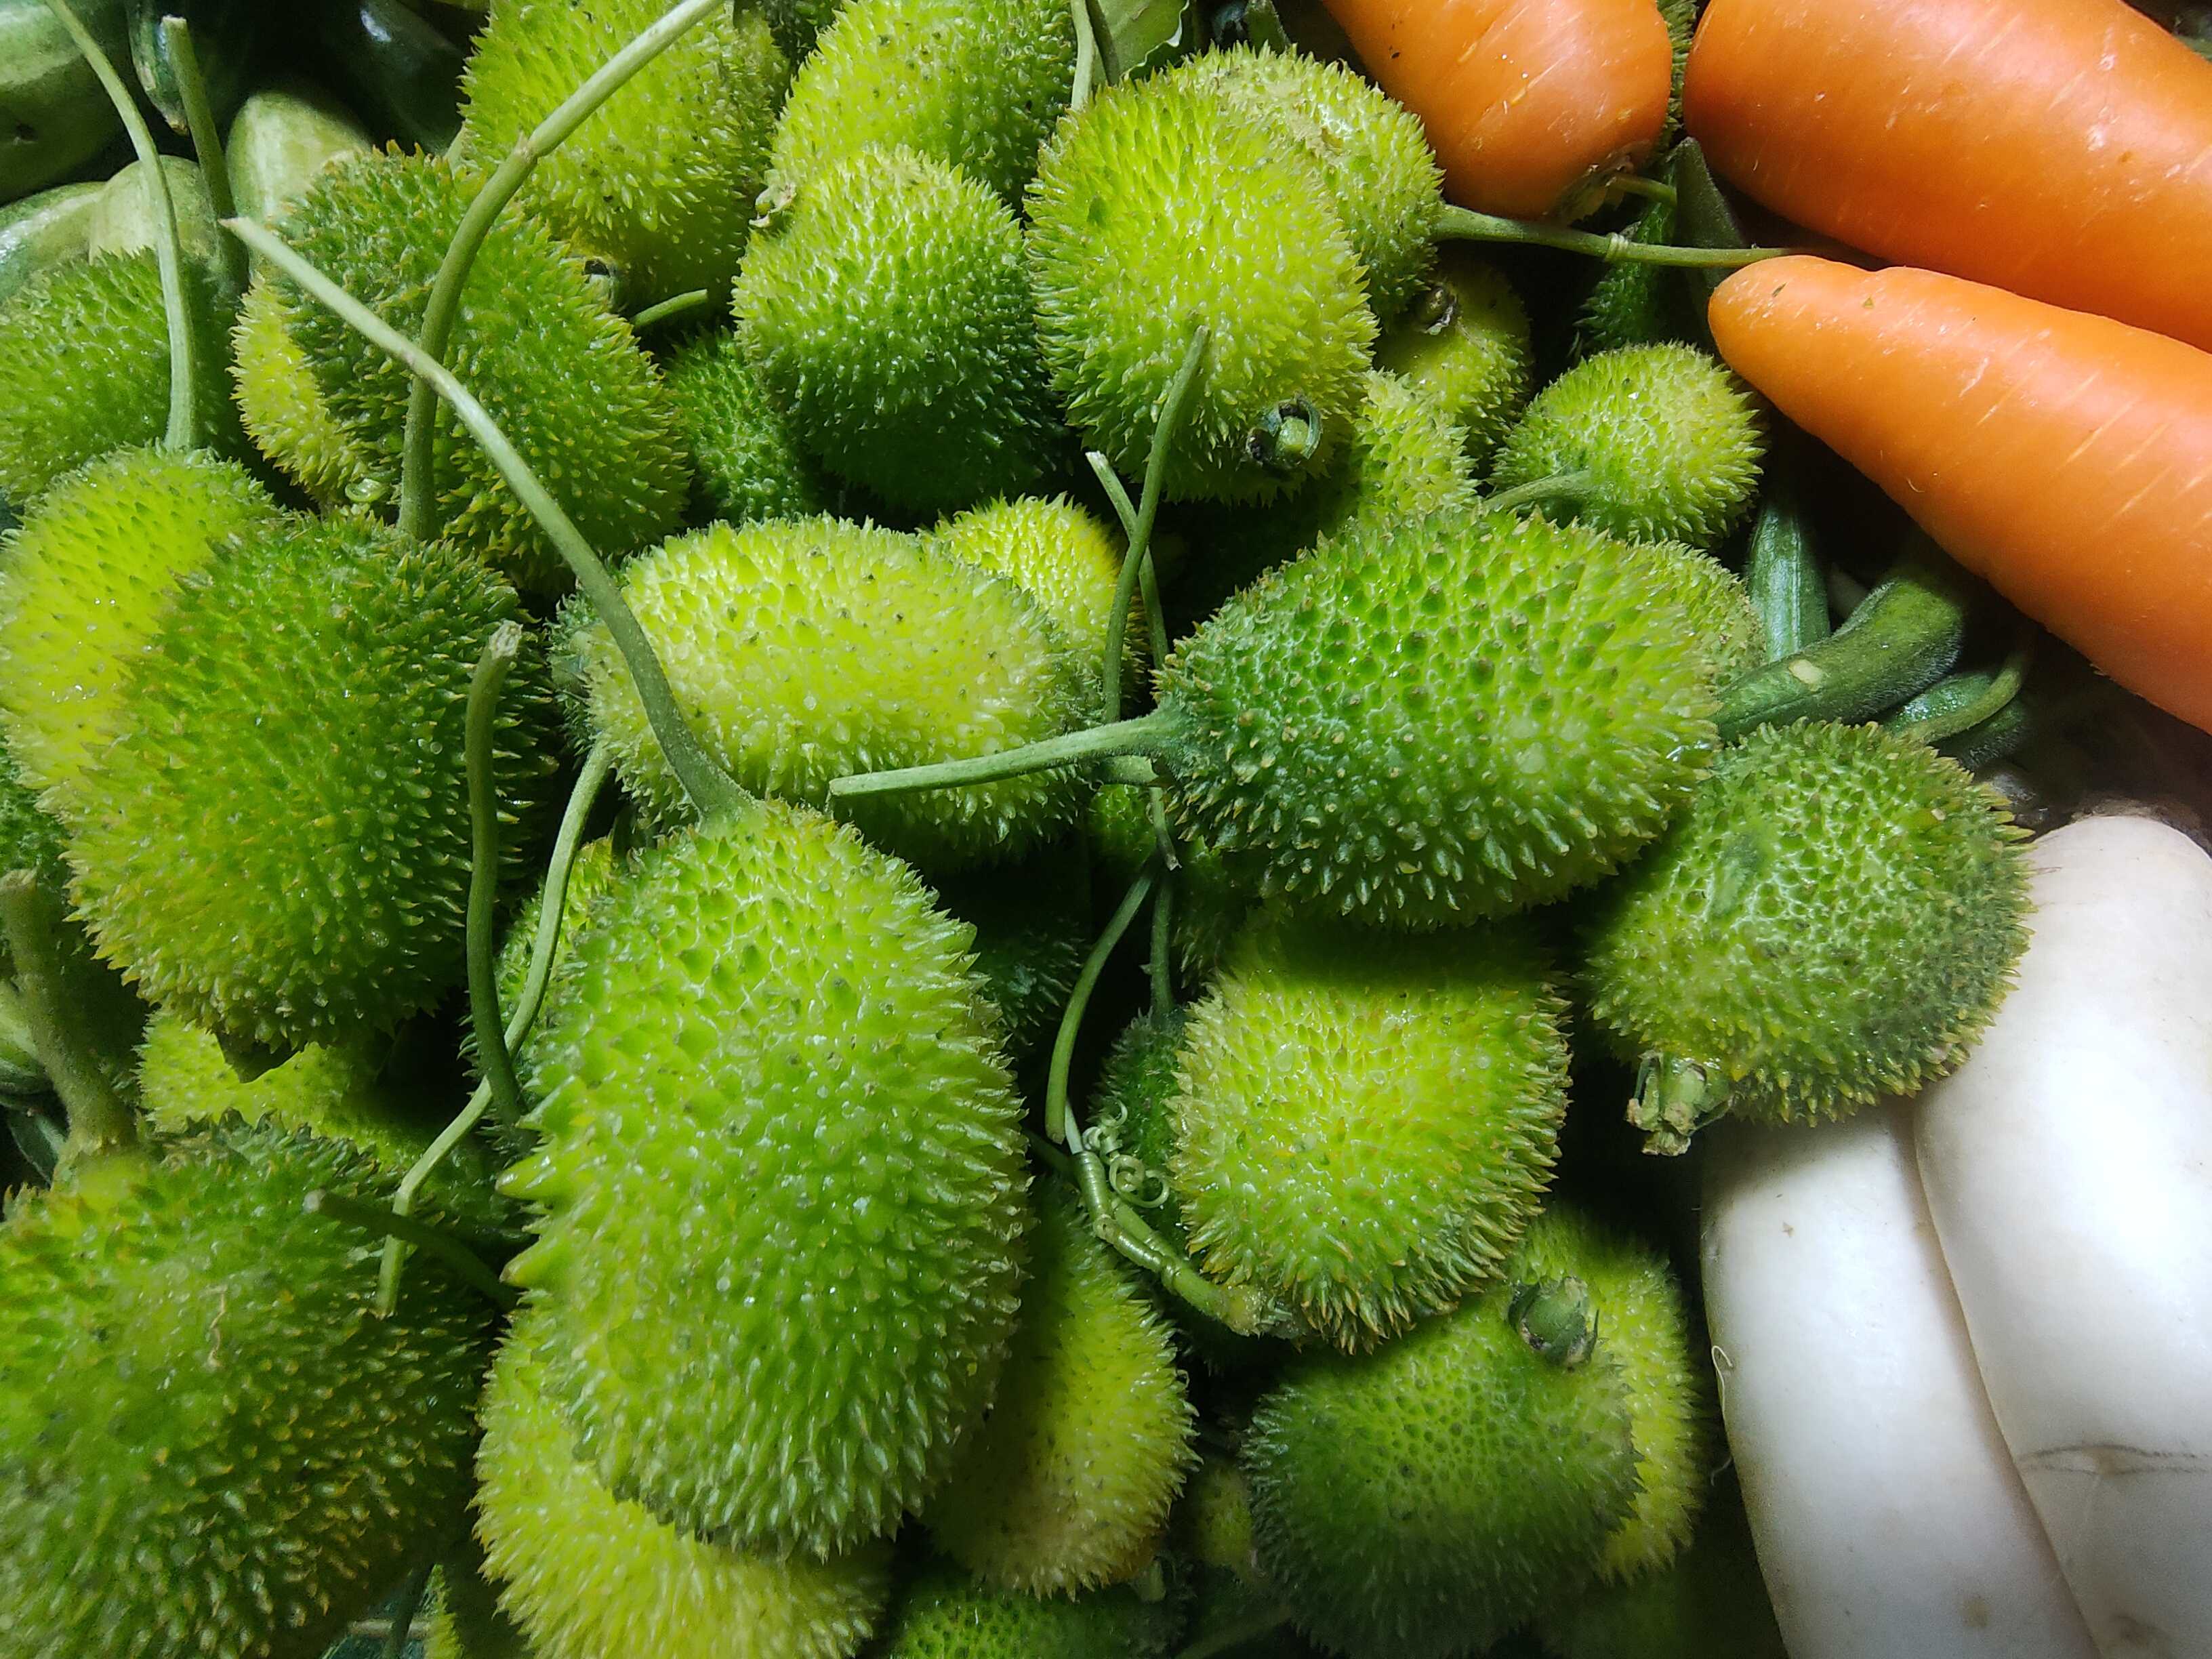
Label: Momordica dioica